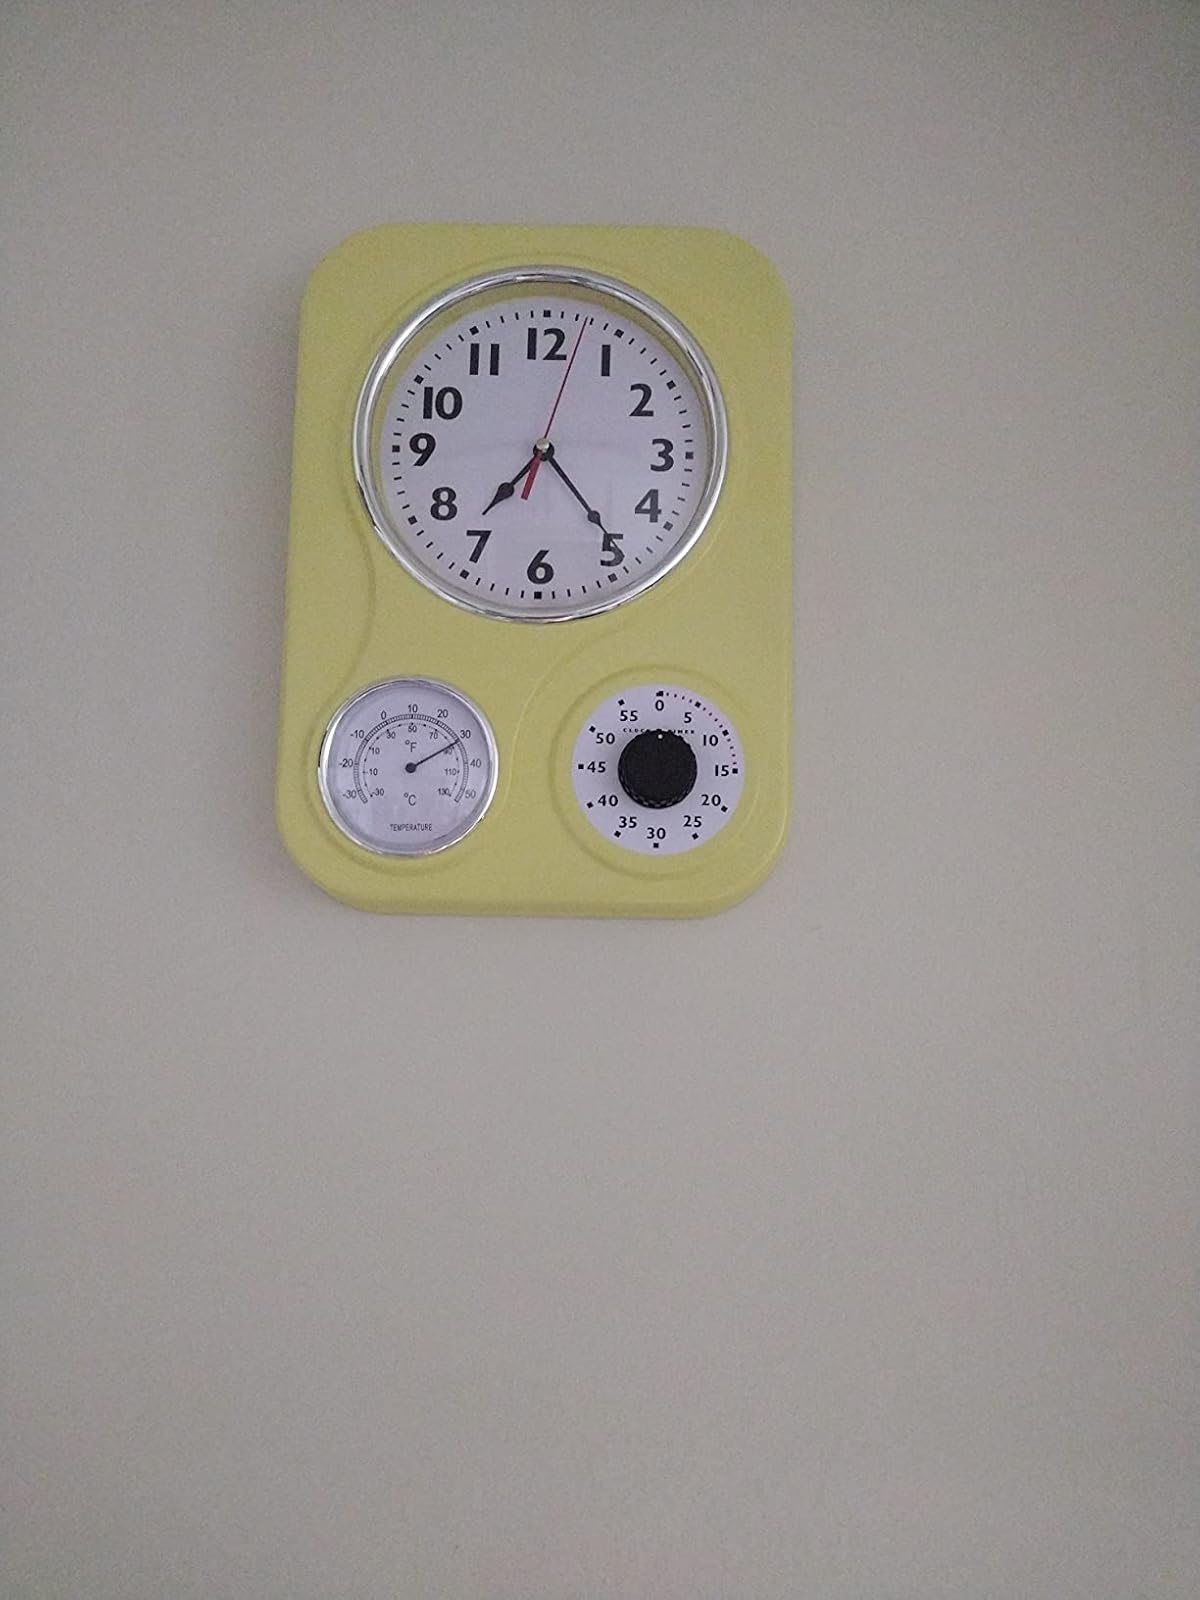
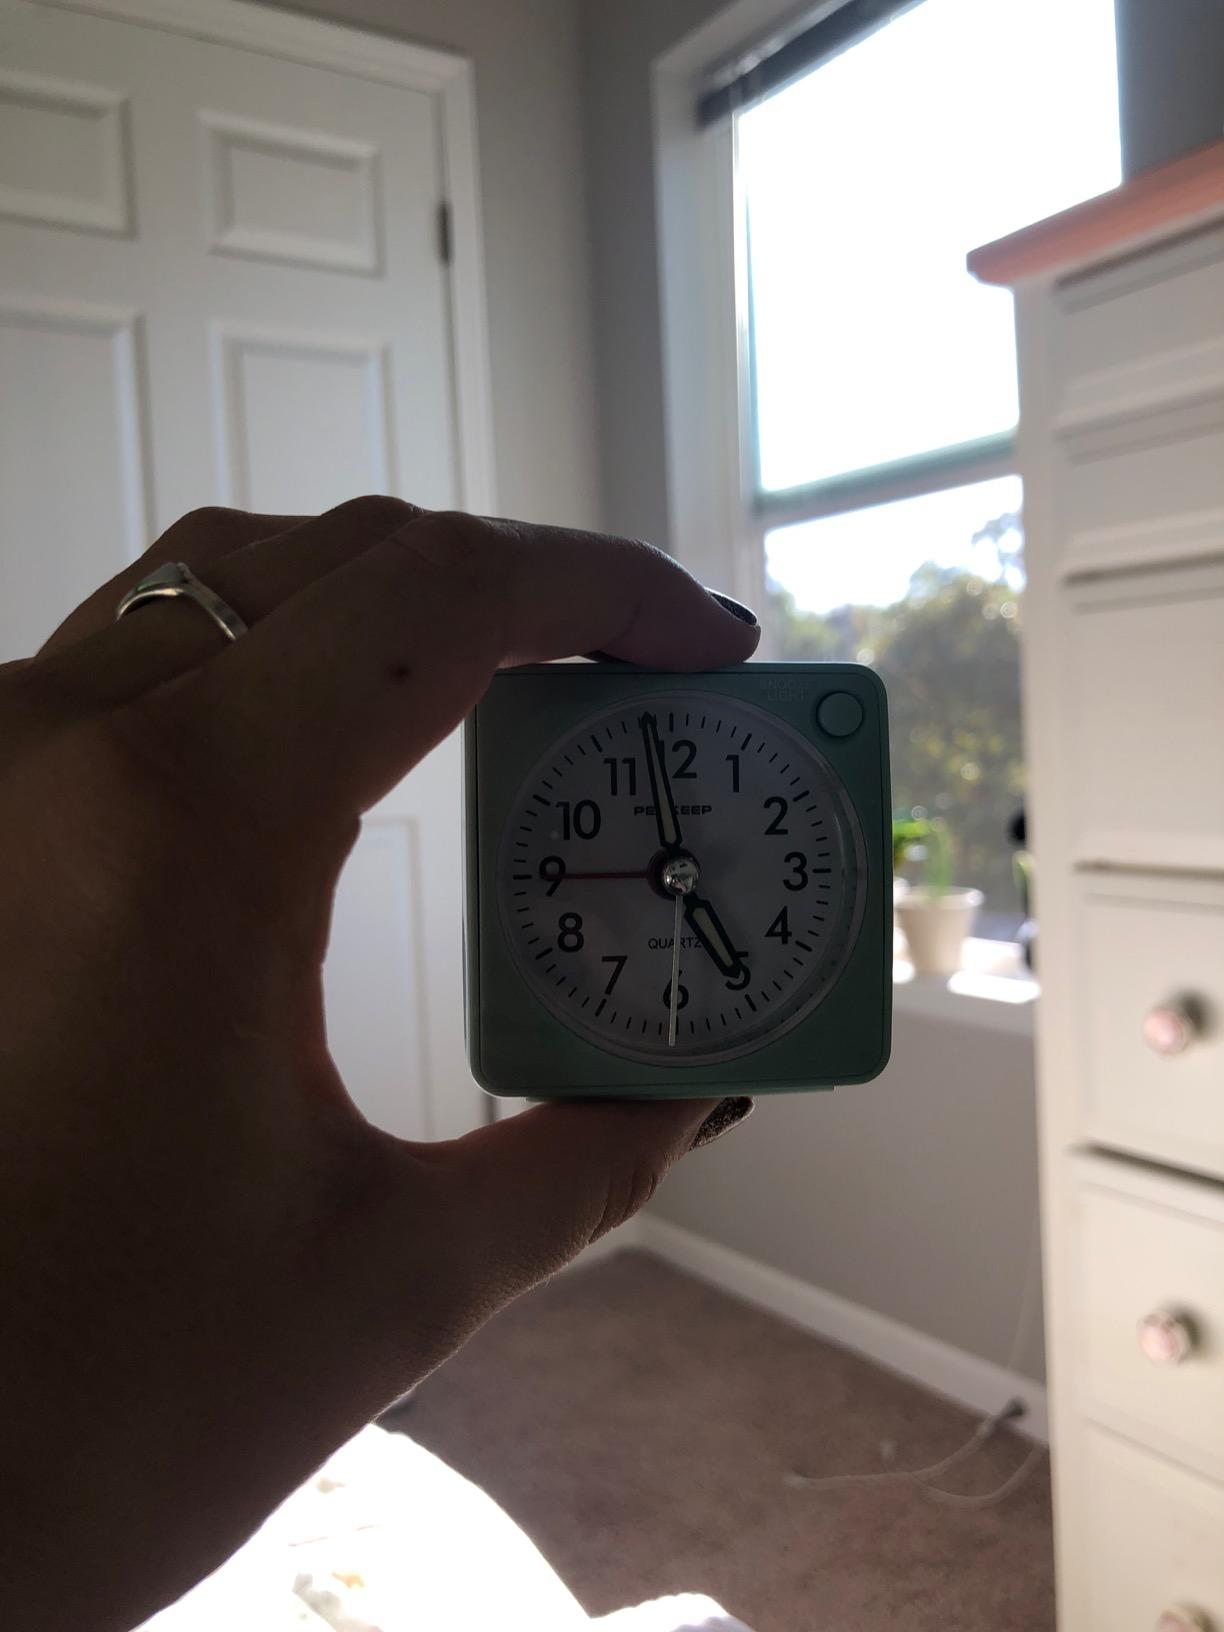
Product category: clock
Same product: no